H band (infrared)

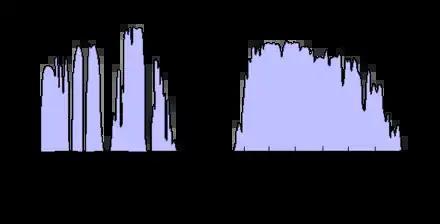
Atmospheric windows in the infrared. The H band is the transmission window centred on 1.65 micrometres

In infrared astronomy, the H band refers to an atmospheric transmission window centred on 1.65 micrometres with a Full width at half maximum of 0.35 micrometres (in the near-infrared).